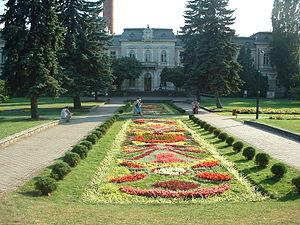
La mosaïculture est l'art de composer des massifs fleuris en associant certaines couleurs de floraisons et formes de feuillage pour créer des motifs ou des textes selon un dessin préétabli. Ces tableaux colorés sont réalisés à l'aide de plantes vivantes choisies pour leurs couleurs, principalement la couleur du feuillage et de la fleur, leur homogénéïté de croissance. Cette méthode d'ornementation se pratique surtout au niveau des plate-bandes dans les jardins publics, le plus souvent en deux dimensions, mais aussi en trois dimensions, donnant lieu alors à de véritables sculptures végétales. Une mode très répandue à la fin du XIXᵉ siècle est la création de « corbeilles », massifs floraux de forme géométrique courbe au profil bombé qui s'harmonise au vallonnement des pelouses, à la courbe des allées. Un décor traditionnel de corbeille est la reproduction de blason, de nom des villes ou d'horloge fleurie.